Philippe Leclerc de Hauteclocque

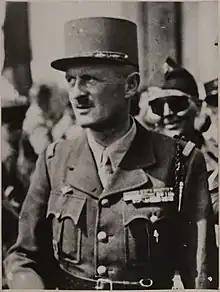
Leclerc in August 1944 during the Liberation of Paris

Philippe François Marie Leclerc de Hauteclocque (22 November 1902 – 28 November 1947) was a Free-French general during World War II. He became Marshal of France posthumously in 1952, and is known in France simply as or just Leclerc.